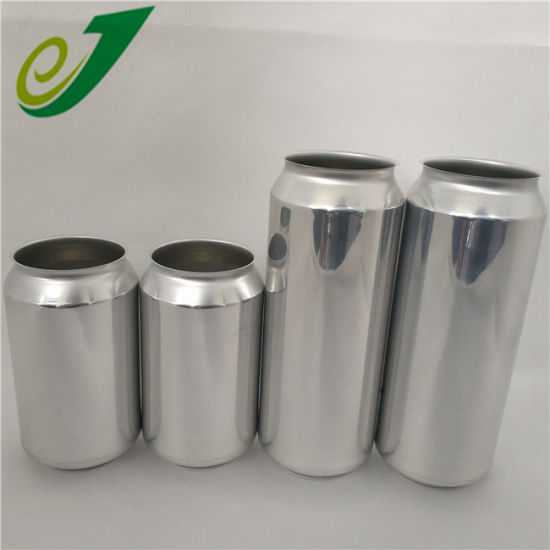
Label: metal